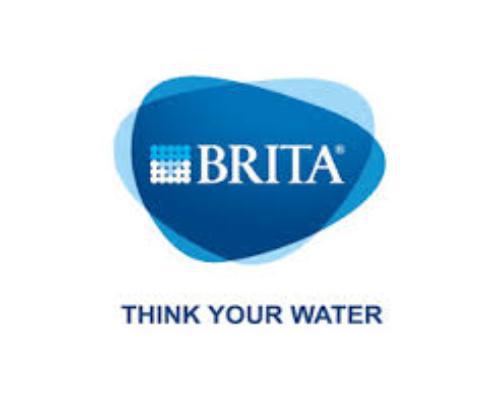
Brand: brita
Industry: Necessities